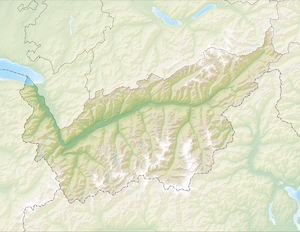
La cabane du Trient est le nom d'un refuge de montagne situé à 3 170 m d'altitude dans le canton du Valais. Du refuge on peut atteindre les sommets suivants :
La Garde de Bordon est un sommet des Alpes valaisannes en Suisse. Il se trouve juste au sud de la Corne de Sorebois.
Le val de Bagnes est une vallée de Suisse dans le district d'Entremont en Valais. Il traverse l'intégralité de la commune de Bagnes, la cinquième en superficie de Suisse.
Les dents de Morcles sont deux sommets des Alpes bernoises.
L'aiguille d'Argentière est un sommet du massif du Mont-Blanc, entre le département français de Haute-Savoie et le canton suisse du Valais, culminant à 3 898 ou 3 900 mètres d'altitude.